Wallachia

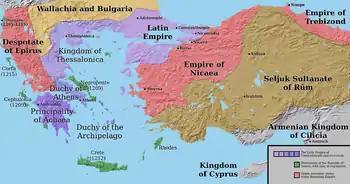
"Wallachia" in 1204

When was created the Latin empire (after the 4th crusade) in 1204, the territories in the northern borders of this venetian creation were named "Wallachia & Bulgaria" or "Second Bulgarian Empire". An alternative name used in connection with the pre-mid 13th century period is the "Empire of Vlachs and Bulgarians";. Variant names include the "Vlach–Bulgarian Empire" and the "Bulgarian–Wallachian Empire".